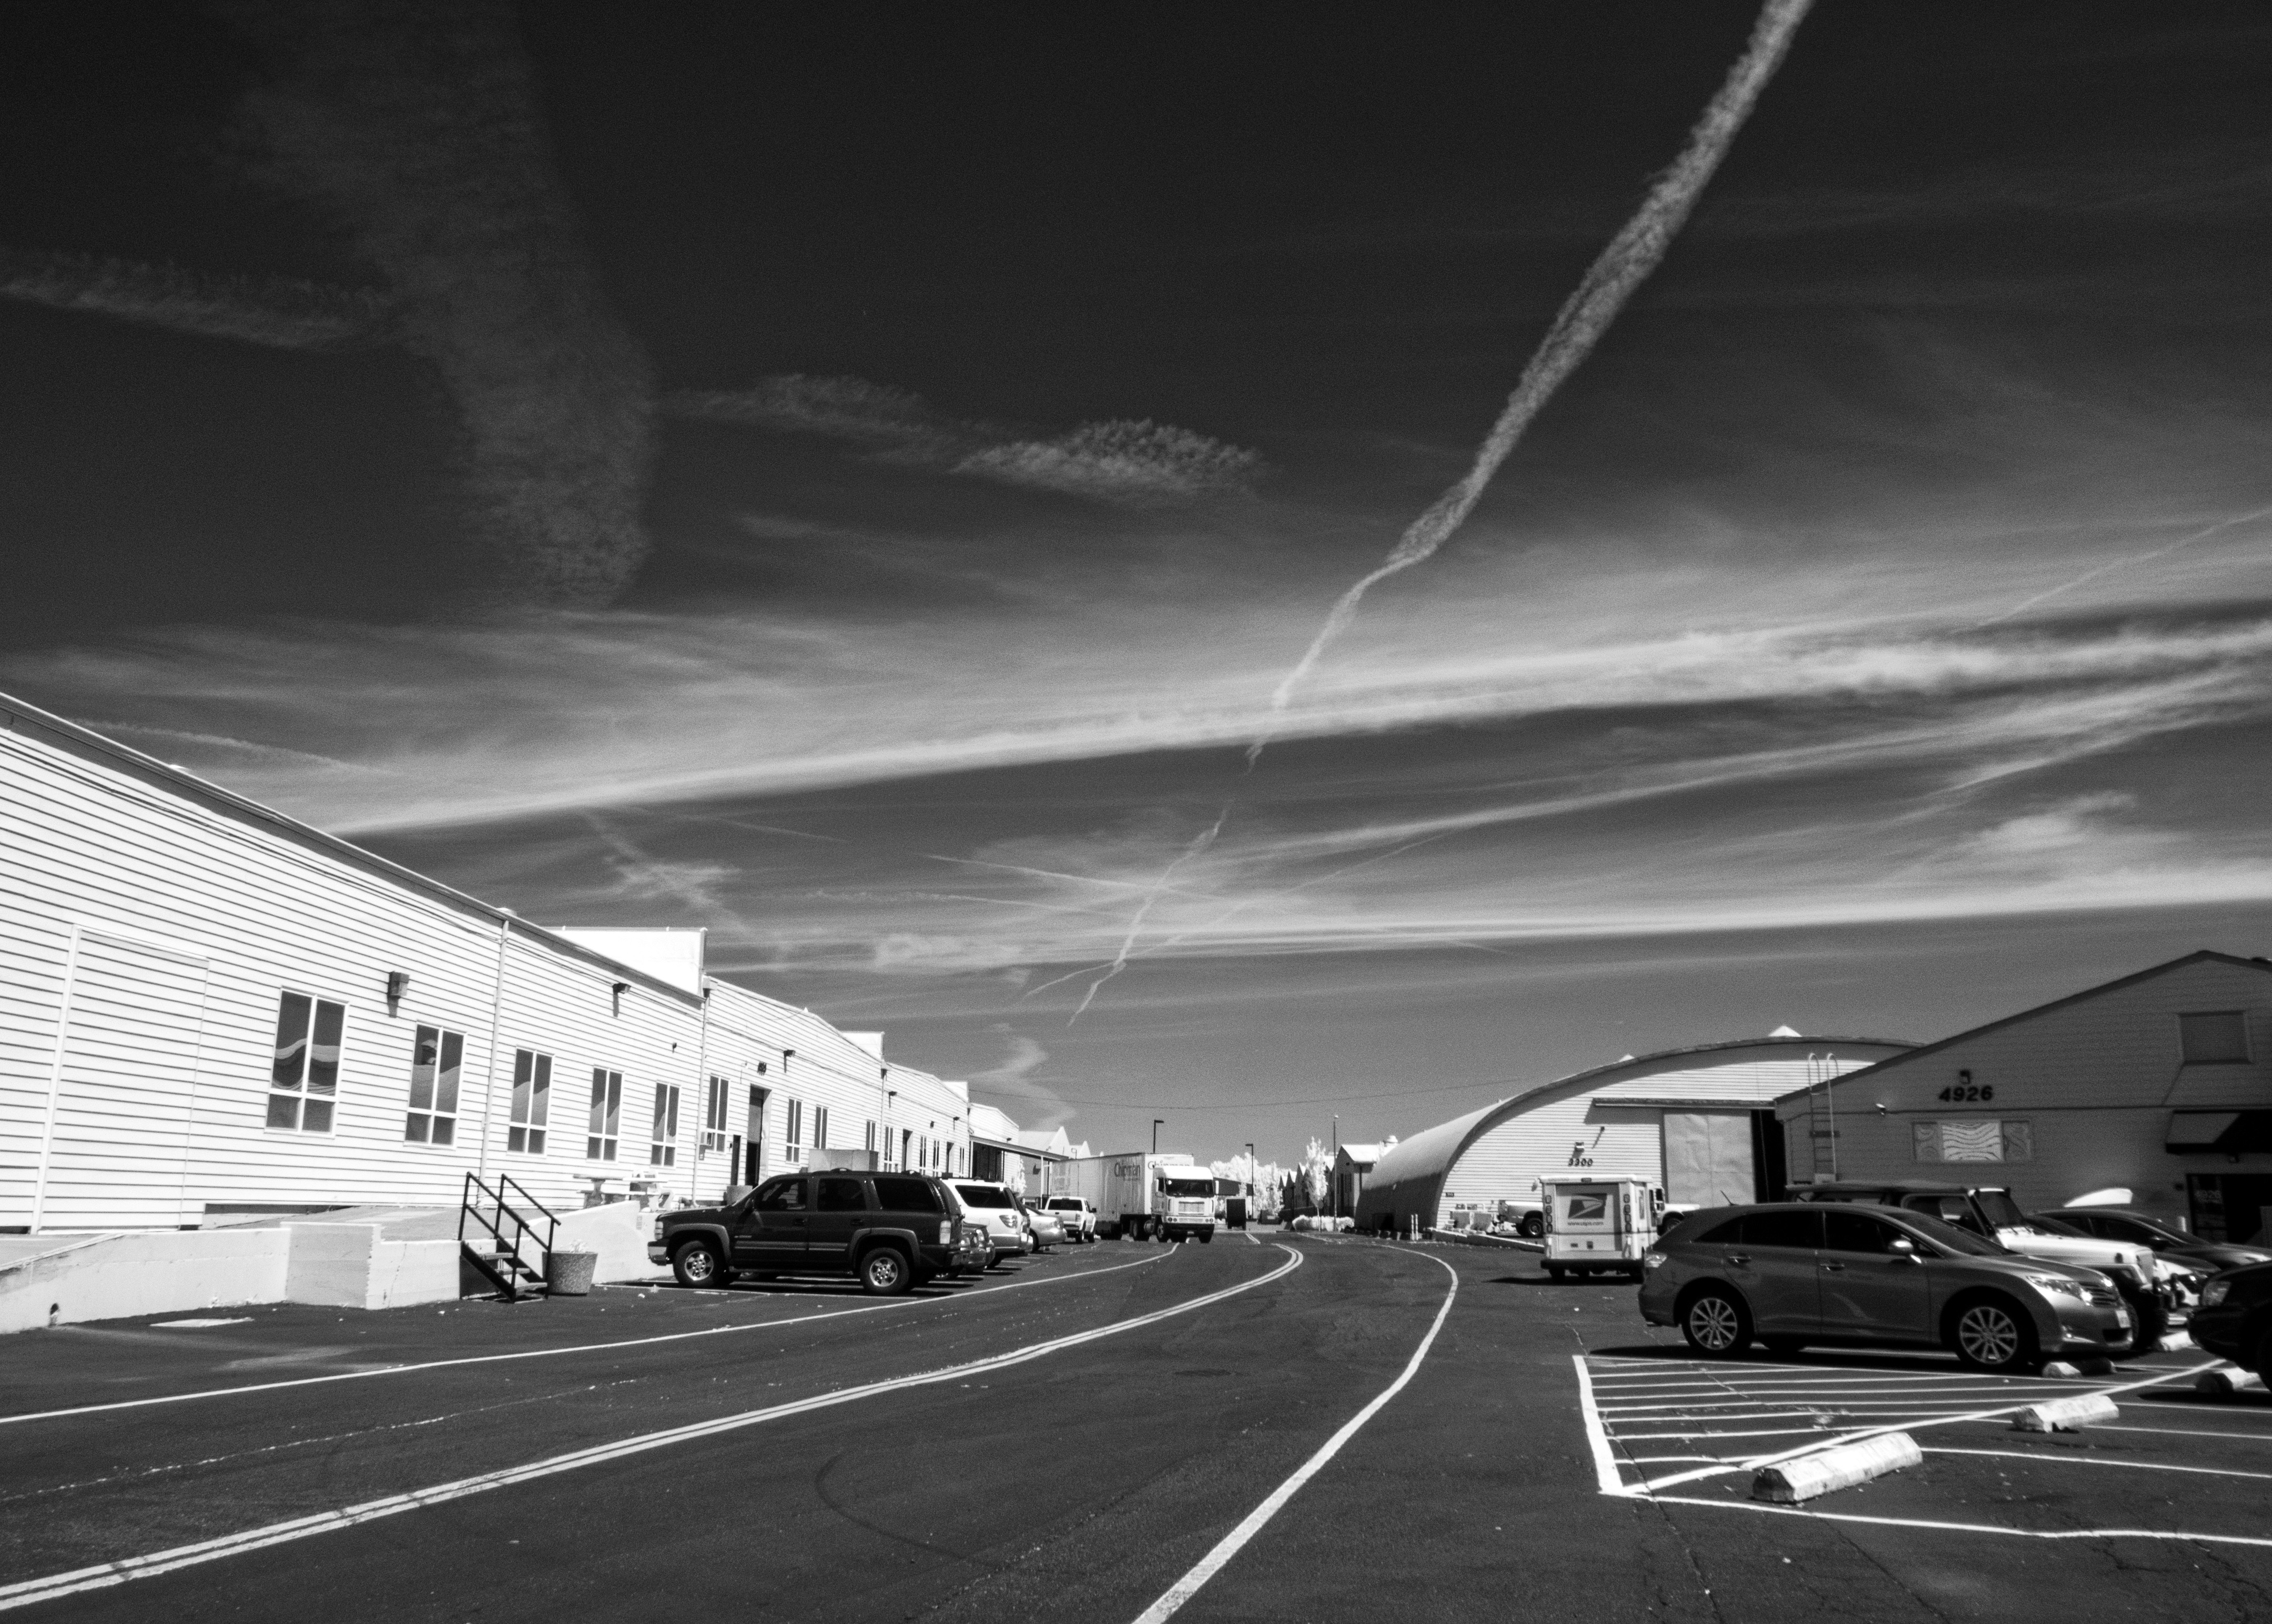
light, black and white, sky, road, white, highway, line, darkness, black, monochrome, 2016, infrastructure, shape, 366, infrared, 720nm, monochrome photography